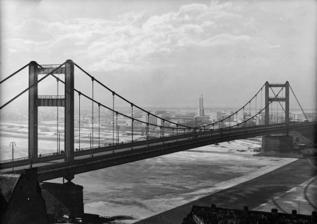
Building: King Alexander Bridge
Country: Republic of Serbia
Year built: 1934
Bridge in Belgrade, Serbia King Alexander Bridge King Alexander Bridge Coordinates 44°48′54″N 20°26′53″E / 44.8149°N 20.448°E / 44.8149; 20.448 Carries 4 lanes (2 car, 2 tram) Crosses Sava Locale Belgrade , Serbia , Yugoslavia Official name Мост краља Александра Карађорђевића Most kralja Aleksandra Karađorđevića Characteristics Design Mirko Roš (head of the construction) Nikolay Krasnov (decoration) Total length 474.7 m (1,557 ft) Height 12 m (39 ft) Longest span 261 m (856 ft) History Construction start July 1930 Construction end 11 December 1934 Opened 16 December 1934 Closed 12 April 1941 (partially demolished and out of service) 16 April 1944 (completely destroyed) Location King Alexander Bridge ( Serbian : Мост краља Александра , Most kralja Aleksandra ), in full The Bridge of King Alexander Karađorđević or The Bridge of the Knightly King Alexander , was a road and tram bridge over the Sava river, in Belgrade , capital of Yugoslavia . It was the first permanent road bridge across the Sava in Belgrade after almost 250 years and the Long Bridge from 1688. Finished in 1934, it was damaged and out of use since 1941, and fully demolished in 1944, during World War II . Its pylons were later used for the modern Branko's Bridge , built in 1956. The bridge was revered while existed being described as "gorgeous" and "one of the most important object ever built in Belgrade". Location On the right bank, the bridge was starting at the Sava Port, in the neighborhood of Savamala , a transportation and commercial hub and one of the busiest parts of Belgrade in that period. On the left bank, the bridge entered the still marshy and un-urbanized area where New Belgrade was built after 1948. The bridge continued into the road which connected Belgrade to Zemun, its outer suburb at the time. Belgrade's airport was located on the Zemun side, in Bežanija , built in 1927. During history, however, there were at least 10 temporary, pontoon bridges on the location of the King Alexander Bridge. They were constructed solely for the purpose of conquering the city during the numerous battles and sieges of Belgrade in history, like in 1521, 1595, 1688 or 1717. The history recorded 5 Austrian and 5 Ottoman pontoon bridges. Construction Development Belgrade's first modern bridge was the Old Railroad Bridge , built in 1884. Before Yugoslavia was formed in 1918, the Sava was a border between Serbia and Austria-Hungary . After Yugoslavia was formed, the government and the city began considering the construction of the road bridge. The concessionaires were invited for the first time in 1921. It took nine years for the new state to amass the funds needed for the project: 190 million dinars by the state for the bridge and 30 million dinars by the city for the access roads. In 1930, an international architectural design competition was set for the road bridge. The winner was a German company Gutehoffnungshütte (GHH) from Oberhausen . As the eastern section of the bridge was planned to start in the Sava port area, in the municipality of Savamala , the propositions included the minimal height of 12 m (39 ft) and a single span across the river of at least 250 m (820 ft) so that it wouldn't present an obstacle for the ships passing to the port and turning around under the bridge. Building Construction began in July 1930 and was built by a joint venture of the German Gutehoffnungshütte (GHH), executing the steel works, and the French company Société de Construction des Batignolles , performing all other works. The total length of the bridge was 474.7 m (1,557 ft). The main construction of the bridge spawned over 411 m (1,348 ft) across the river, with the main span being 261 m (856 ft) long. The bridge was modeled after the Mülheim Bridge over the Rhine , in Cologne , Germany. The third "twin", based on almost the same project was built in Vienna , Austria , crossing the Danube . The second incarnation of the Reichsbrücke collapsed due to the structural failure on 1 August 1976. The deadline for the completion was 8 June 1933, but this deadline was prolonged several times for various reasons. The 1931 Hoover Moratorium by the US president Herbert Hoover , suspended the reparation payments, so the procurement of iron construction was delayed. There were major issues with the expropriation of the lots on the Belgrade side, where the access roads were to be built. The area was already fully urbanized and populated with buildings, but the problem was continuously postponed. Underground waters flooded the area in front of the State Printing House building. The problem existed before, but the works on draining the water and construction of the protective wall were conducted only after the construction of the bridge already began, even physically blocking the access to the bridge's construction site. Construction of the bridge The joining of the last parts of the iron construction was finished in November 1933, but it took another year to finish the access roads. A sandy beach with the cabins, kafanas and barracks, used as sheds by the fishermen, occupied the area where the access ramp was to be built on the left, Zemun's side. It was one of the favorite vacation spots of Belgraders, occupying the left bank of the Sava, north of the future bridge, in the modern Ušće neighborhood. People were transported from the city by small boats and the starting point was a small kafana "Malo pristanište" in Savamala. The objects were demolished manually, including numerous kafanas: "Ostend", "Zdravlje", "Abadžija", "Jadran", "Krf", "Dubrovnik", "Adrija", etc. The only one that wasn't demolished was "Nica", predecessor of the modern Ušće restaurant. In total, 20 proper objects and 2,000 cabins, barracks, sheds, etc. were demolished, jointly by the municipalities of Zemun and Bežanija, which owned half of the land each, and the proprietors of the objects. The plan was to build an embankment instead. However, the beach itself survived the construction of the bridge in 1934 as it only made access easier. The beach was finally closed in 1938 when the construction of the embankment began. The beach itself was called Nica (Serbian for Nice , in France ) after one of the kafanas. The supporting pylon on the right bank was built on the ruins of the former mosque, Liman Mosque. The remnants had to be removed first and this was the source of the popular myth after the demolition, that the bridge was cursed. Head of the project was Swiss-educated engineer Mirko Roš. Opening On 11 and 12 December 1934 the bridge was tested by dozens of city's tank trucks . It was ceremonially open on 16 December with 700 horsemen crossing over it. The unit was combined from the horsemen of the Royal Guards Artillery, Cavalry of the Junior Officers School and Zemun's Students Squad. To prove the high quality of the bridge, they trotted across the bridge four times. The bridge was officially opened on 16 December 1934. King Alexander , after whom the bridge was named, was assassinated on 9 October 1934 in Marseilles , France , so the bridge was open by the Prince Regent Paul . By the 1931 census Belgrade had a population of 266,849 while the west bank was not urbanized yet and still some 150,000 citizens crossed the bridge on the opening day. Roš was convincing the people that it is "normal" for the bridge to swing 13 cm (5.1 in) and that it was perfectly safe. The press noted that bridge was swinging like a toy on springs under only 350 tons during the cavalry testing, even though it was designed to carry 25,000 tons, but also reassured public that this is normal and that bridge is the work of art of modern technology. Two days after the opening, the official barge-ferry line Belgrade-Zemun was discontinued. History Future developments On 5 November 1935, the first tram line over the bridge was established. Three especially decorated tram compositions fared from the starting point at the Hotel Moskva to Zemun. The tram line was labeled No. 14 and connected Belgrade and Zemun via the route Hotel Moskva/ Terazije -Hotel Central/Zemun, so the people colloquially called the bridge Zemunski most ("Zemun Bridge",) Viseći most ("Hanging Bridge") or Lančani most ("Chain Bridge"). In the early 1934, the idea of placing statues on two pylons emerged. Sculptor Ivan Meštrović proposed four horsemen, two on each pylon on two sides of the bridge. The horsemen were to represent Serbian Emperor Dušan , Croatian King Tomislav , Bosnian King Tvrtko and Serbian King Peter I . Dušan and Peter were to be placed on the east pylons, and Tomislav and Tvrko on the west. The columns on which the horsemen were to be place, were imagined as being 22 m (72 ft) high, and with the pylons' height of 23 m (75 ft), the statues were supposed to be placed on the 45 m (148 ft) high pedestal. However, many architects, engineers and sculptors protested due to the several reasons: non-compliance during the procedure of selecting the sculptor, high price of venture while the figures were labeled as being dysfunctional. Especially vocal was architect Dragiša Brašovan . Meštrović was also accused of megalomania and for marring of the bridge. As a result of this opposition, the project was scrapped. The bridge became favorite place for Belgrade's high school graduates. They were gathering on the bridge on the graduation day, and threw their hats and books into the Sava. World War II German invasion of Yugoslavia began on 6 April 1941 with the heavy aerial bombing, especially of Belgrade ( Operation "Retribution" ). In a vain attempt to halt the advancing German army, Royal Yugoslav Army decided to demolish all three bridges which existed in Belgrade at that time (other two were Old Railroad Bridge and Bridge of the King Peter II ). Military commander of Belgrade, general Vojislav Nikolajević, was ordered to demolish them, and the order for the King Alexander Bridge was executed by major Velimir Piletić. The bridge was wired with the explosives on 11 April 1941. It was blown up during the night and went out of service but apart from failing to stop the occupying army, the demolition directly caused a lethal accident. As the Royal Army was in a disarray, they blew up the bridge while the tugboat Tanasko Rajić was towing the military transport ship Korana with Yugoslav soldiers, transporting them to the reserve position in the village of Ostružnica , downstream the Sava. Not seeing the ships in the pitch dark, the military engineers blew up the bridge and the construction fell directly on the ships, killing 95 out of 110 soldiers and crew members. Though unusable since April 1941, the remains of the bridge persisted until the heavy "Easter bombing" of Belgrade by the Allies on 16 April 1944 when it was demolished completely. Architecture The construction of the bridge was patterned in the Serbo-Byzantine style , placed on two pylons made of reinforced concrete , while it was held by the steel cables. A special notion was given to the decoration of the bridge. The process of ornamentation was handed to architect Nikolay Krasnov, known for other monumental city buildings. A focus of embellishment wasn't on the body of the bridge but on the secondary objects: supporting pylons, access ramps, substructure and the tall pillar on the eastern access, between the Karađorđeva Street and the bank. Krasnov envisioned the decoration of the façade in the sandstone. Major influence was to be the Romanesque architecture with details from the Byzantine architecture which Krasnov deemed appropriate for the, otherwise, massive pylons on which the bridge was constructed. One of the sources for the decorative elements was heraldry . Krasnov scrapped the original idea of carving the personal, dynastic heraldic symbols and ornamented the façades with the state symbols, including total of 8 Yugoslav coats of arms. In 1935 Krasnov made additional plans for the decorations, in the aftermath of the King Alexander's assassination. The new project was focused on the pylons' girders , where the body of the bridge leaned on. Steel girders were to be coated with gold plated bronze with the royal crowns above them. On the horizontal crossbars the king's last words (now generally considered as being false) should be written: "Guard Yugoslavia". Between the words, a state coat of arms in bronze, 3.5 m (11 ft) tall, was to be placed. The project remained on paper as was deemed too expensive at the time. Importance The bridge was revered after it was finished. It has been described as "gorgeous", "one of the most important object ever built in Belgrade" and "hanging colossus". Labeled as the "major building project during the Interbellum ", it was praised for having both the important infrastructural and symbolic value as it was the first road bridge spawning the Sava, ending its purpose as the border river and marking the directions in which the city will develop. Belgrade and Zemun developed completely independently for centuries and for the most part during the history two towns belonged to two different states. Zemun became part of the same administrative unit as Belgrade on 4 October 1929. After the bridge was completed and the permanent road link established, Zemun lost its separate town status to Belgrade in 1934. Also in 1934 city plans were expanded to include the creation of a new urban tissue which would connected Belgrade and Zemun. In the 1930s members of Belgrade's affluent elite began to buy land from the villagers of Bežanija , which at that time administratively spread all the way to the King Alexander Bridge, which was a dividing point between Bežanija and Zemun. From 1933 a settlement, consisting mostly of individual villas, began to develop. Also, a group of Belarus emigrants built several small buildings, mostly rented by the carters who carried goods across the river. As the settlement, which became known as New Belgrade, was built without building permits, authorities threatened to demolish it, but in 1940 government officially "legalized the informal settlement of New Belgrade". Prior to that, the city already semi-officially recognized the new settlement, as it helped with building its streets and pathways. By 1939 it already had several thousands inhabitants, a representative in the city hall, and was unofficially called New Belgrade. In 1937, for the purpose of hosting Belgrade Fair , a complex of buildings was erected next to the already existing community and just south of the Zemun's section of the bridge. The foundation stone was ceremonially set by the king Alexander I of Yugoslavia on 6 June 1937. It was built in three months and the facility was open on 11 September 1937. It was the site of the new Belgrade fair (hence the name) with modern and artistic buildings and constructions, including high metal spike construction, which became known as the Central Tower. Designed by the architects Milivoje Tričković, Rajko Tatić and Đorđe Lukić, it was envisioned as the monumental modern complex, with the Central Tower as the domineering motif. Around it, pavilions for the exhibitions were built: five Yugoslav, one for the “Nikola Spasić Foundation” and national pavilions of Italy, Czechoslovakia, Romania, Hungary and the Dutch company Philips . The complex included: 17,000 m 2 (180,000 sq ft) of roofed exhibition space, 20,000 m 2 (220,000 sq ft) of open exhibition space, 25,000 m 2 (270,000 sq ft) of lawns and flower beds and 22,000 m 2 (240,000 sq ft) of roads and paths. Turned into the Sajmište concentration camp during World War II, today it is known as the neighborhood of Staro Sajmište . After demolition As it was the only road bridge across the Sava, the Germans needed a bridge for transportation of the troops, wounded, military equipment and raw materials from central into the south Europe. Originally, they constructed the pontoon bridge on the boats, right next to the south of the demolished bridge, where the pavilions of Belgrade Fair were. Germans used some 600 m (2,000 ft) of mobile bridge construction which they confiscated from Yugoslav army at Šabac . Hastily built on 24  April 1941, several days later it collapsed with several German vehicles falling into the river. A bit further, another same-type pontoon bridge was built. The pontoon bridges had the "noon break", when they were disconnected to let the ships pass. Germans decided that the reparation of the bridge would be a major operation, so in 1942 they relocated the bridge they just built over the Tisa river near Žabalj . As of November 2019, that bridge still stands and is in use, being named Old Sava Bridge . After the war, as the bridge was demolished and several trams remained on the Zemun side, the tram line on the west bank was re-established, connecting Zemun and Staro Sajmište (line No. 14). The new bridge on the same location, today known as the Branko's Bridge, was built in 1956. It actually uses lower parts of the former bridge's pylons as outer constraints for its two secondary spans. The body of the bridge was provided by the German company MAN SE, which co-constructed its predecessor, King Alexander Bridge in 1934. The decorative elements of Nikolay Krasnov on the pylons survived both bombings, but were removed in the 1960s by the new authorities. In June 2020 it was announced that the decorative coats of arms will be recreated on the pylons. Starting in the 2010s, some civil organizations continuously promoted the idea of restoring the original appearance of the bridge and for returning the bridge's original name. Symbolically, the Bridge of King Alexander still exists today, in the form of Sava Bridge in Kraljevo , in central Serbia, 200 km (120 mi) away from its original location. Using parts of the demolished bridge, engineers formed a smaller, but functional bridge, which was transported to Kraljevo and placed over the Ibar river . Gallery Opening of the bridge 1 Opening of the bridge 2 Consecration View on the bridge Tram lane Panoramic view Demolition 1 Demolition 2 Demolition 3 Demolition 4 Demolition 5 Proposed statues See also Branko's Bridge Old Sava Bridge References